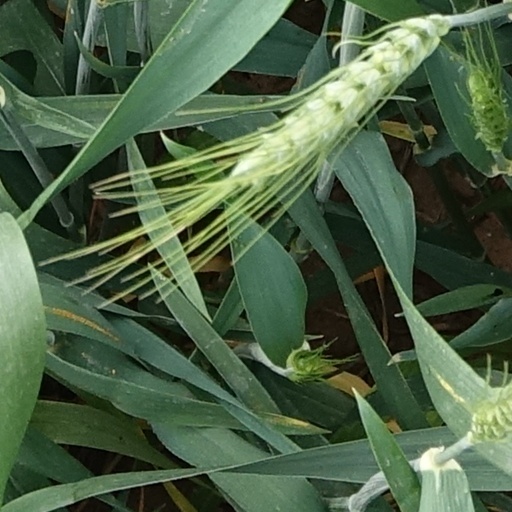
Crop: wheat